Miami Design District

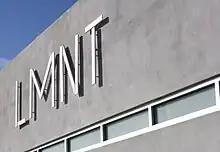
The Institute of Contemporary Art, Miami (ICA) IS located on NE 41st in the Design District.

The Institute of Contemporary Art, Miami (ICA Miami) opened in its new, 37,500-square-foot space in December 2017. The building was designed by Spanish firm, Aranguren + Gallegos Arquitectos. The museum is free and open to the public and also has an outdoor sculpture garden. The Institute of Contemporary Art, Miami (ICA Miami), promotes the work of contemporary artists, and the exchange of art and ideas throughout the Miami region and internationally. Through exhibitions, programs, and collections, ICA showcases the work of established and emerging artists, and aims to advance the public appreciation and understanding of innovative and experimental art. The ICA has year-round programming with series like ICA Speaks featuring artists from the museums permanent collection.